Greenhills, San Juan

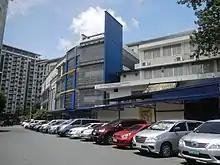
Xavier School

During the Spanish colonial era, the area that would become known as Greenhills was part of the "Hacienda de Mandaloyon" (also known as "Mandaloya", "Mandaloyen", "Mandaloyong", or "Mandaloya"), the estate holdings (haciendas) of the Augustinian Order, consisting of of sparsely inhabited rice fields and wild grasslands that now span the cities of San Juan, Mandaluyong, Quezon City, and Pasig.